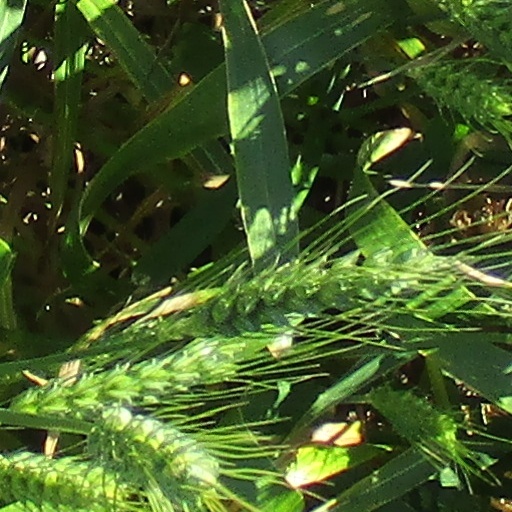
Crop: wheat